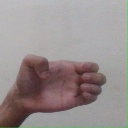
अक्षर: ख